Kazakh Air Defense Forces

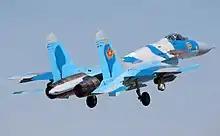
A Kazakh Sukhoi Su-27 on takeoff

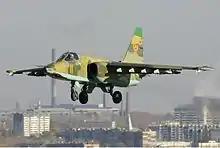
A Kazakh Su-25

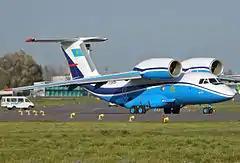
An Antonov An-72 of the Kazakh Air Force

In April 2024, it was reported that the US had acquired 81 obsolete Soviet-era combat aircraft from Kazakhstan, including MiG-31 interceptors, MiG-27 fighter bombers, MiG-29 fighters, and Su-24 bombers, for $2.26 million, equalling an average price of each plane of $19,300. It is likely they will be transferred to the Ukrainian Air Force, for use as a source of spare parts. In a later statement, the Kazakh state-owned weapons importer and exporter Kazspetexport denied such claims, saying that foreign companies were not allowed to bid.